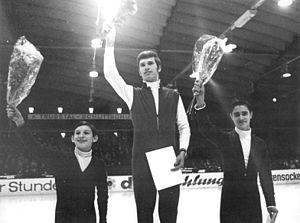
Vladimir Kovalev est un patineur soviétique qui a été vice-champion olympique aux Jeux olympiques d'hiver de 1976 à Innsbruck et double champion du monde en 1977 et 1979.